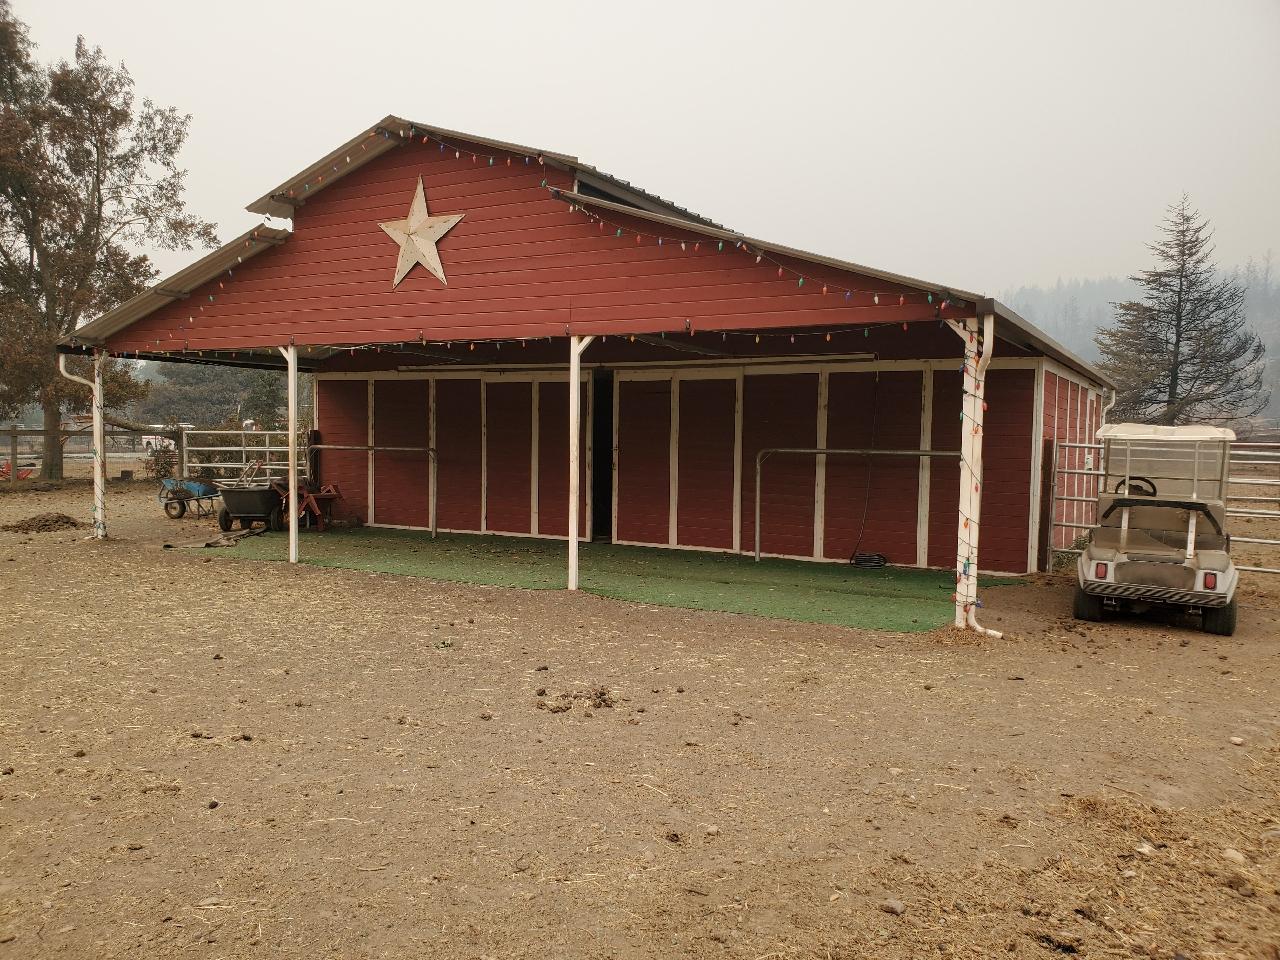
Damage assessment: no_damage